Wireless microphone

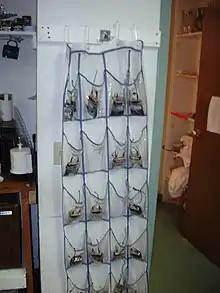
Wireless microphones awaiting pickup by performers in a musical

The professional models transmit in VHF or UHF radio frequency and have 'true' diversity reception (two separate receiver modules, each with its own antenna), which eliminates dead spots (caused by phase cancellation) and the effects caused by the reflection of the radio waves on walls and surfaces in general. (See antenna diversity).